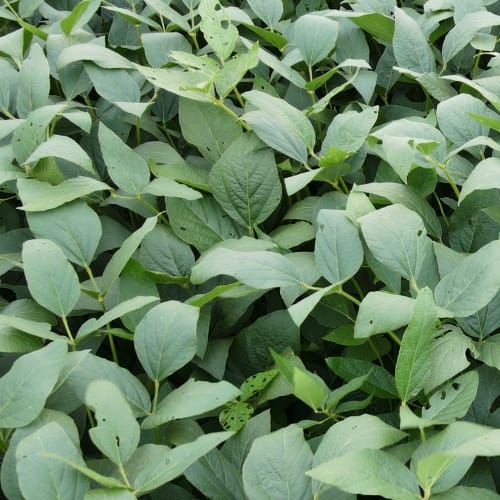
Label: Diabrotica_speciosa